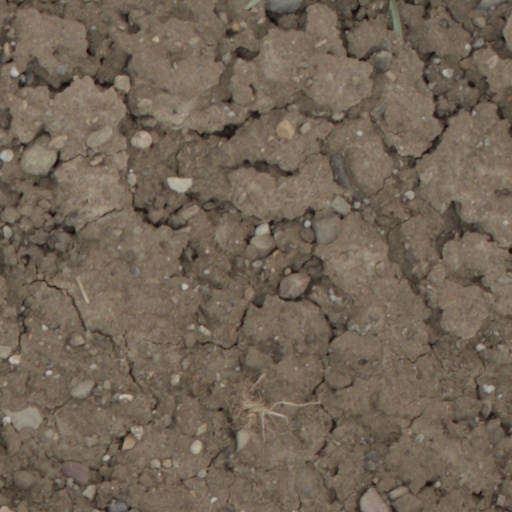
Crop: wheat